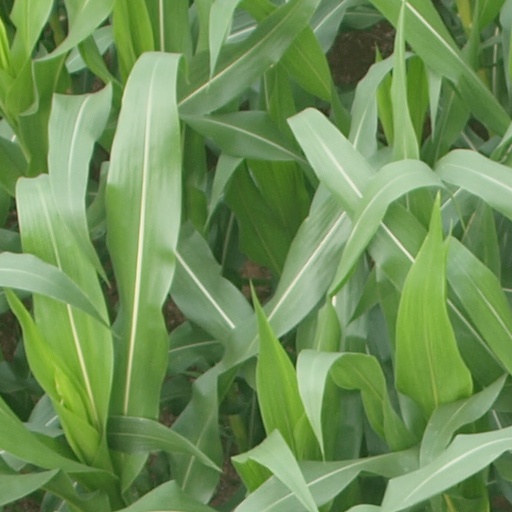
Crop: maize; corn